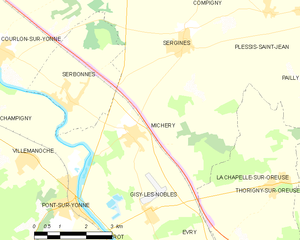
Carte des communes françaises Michery